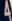
Number: 4